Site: brandenburg
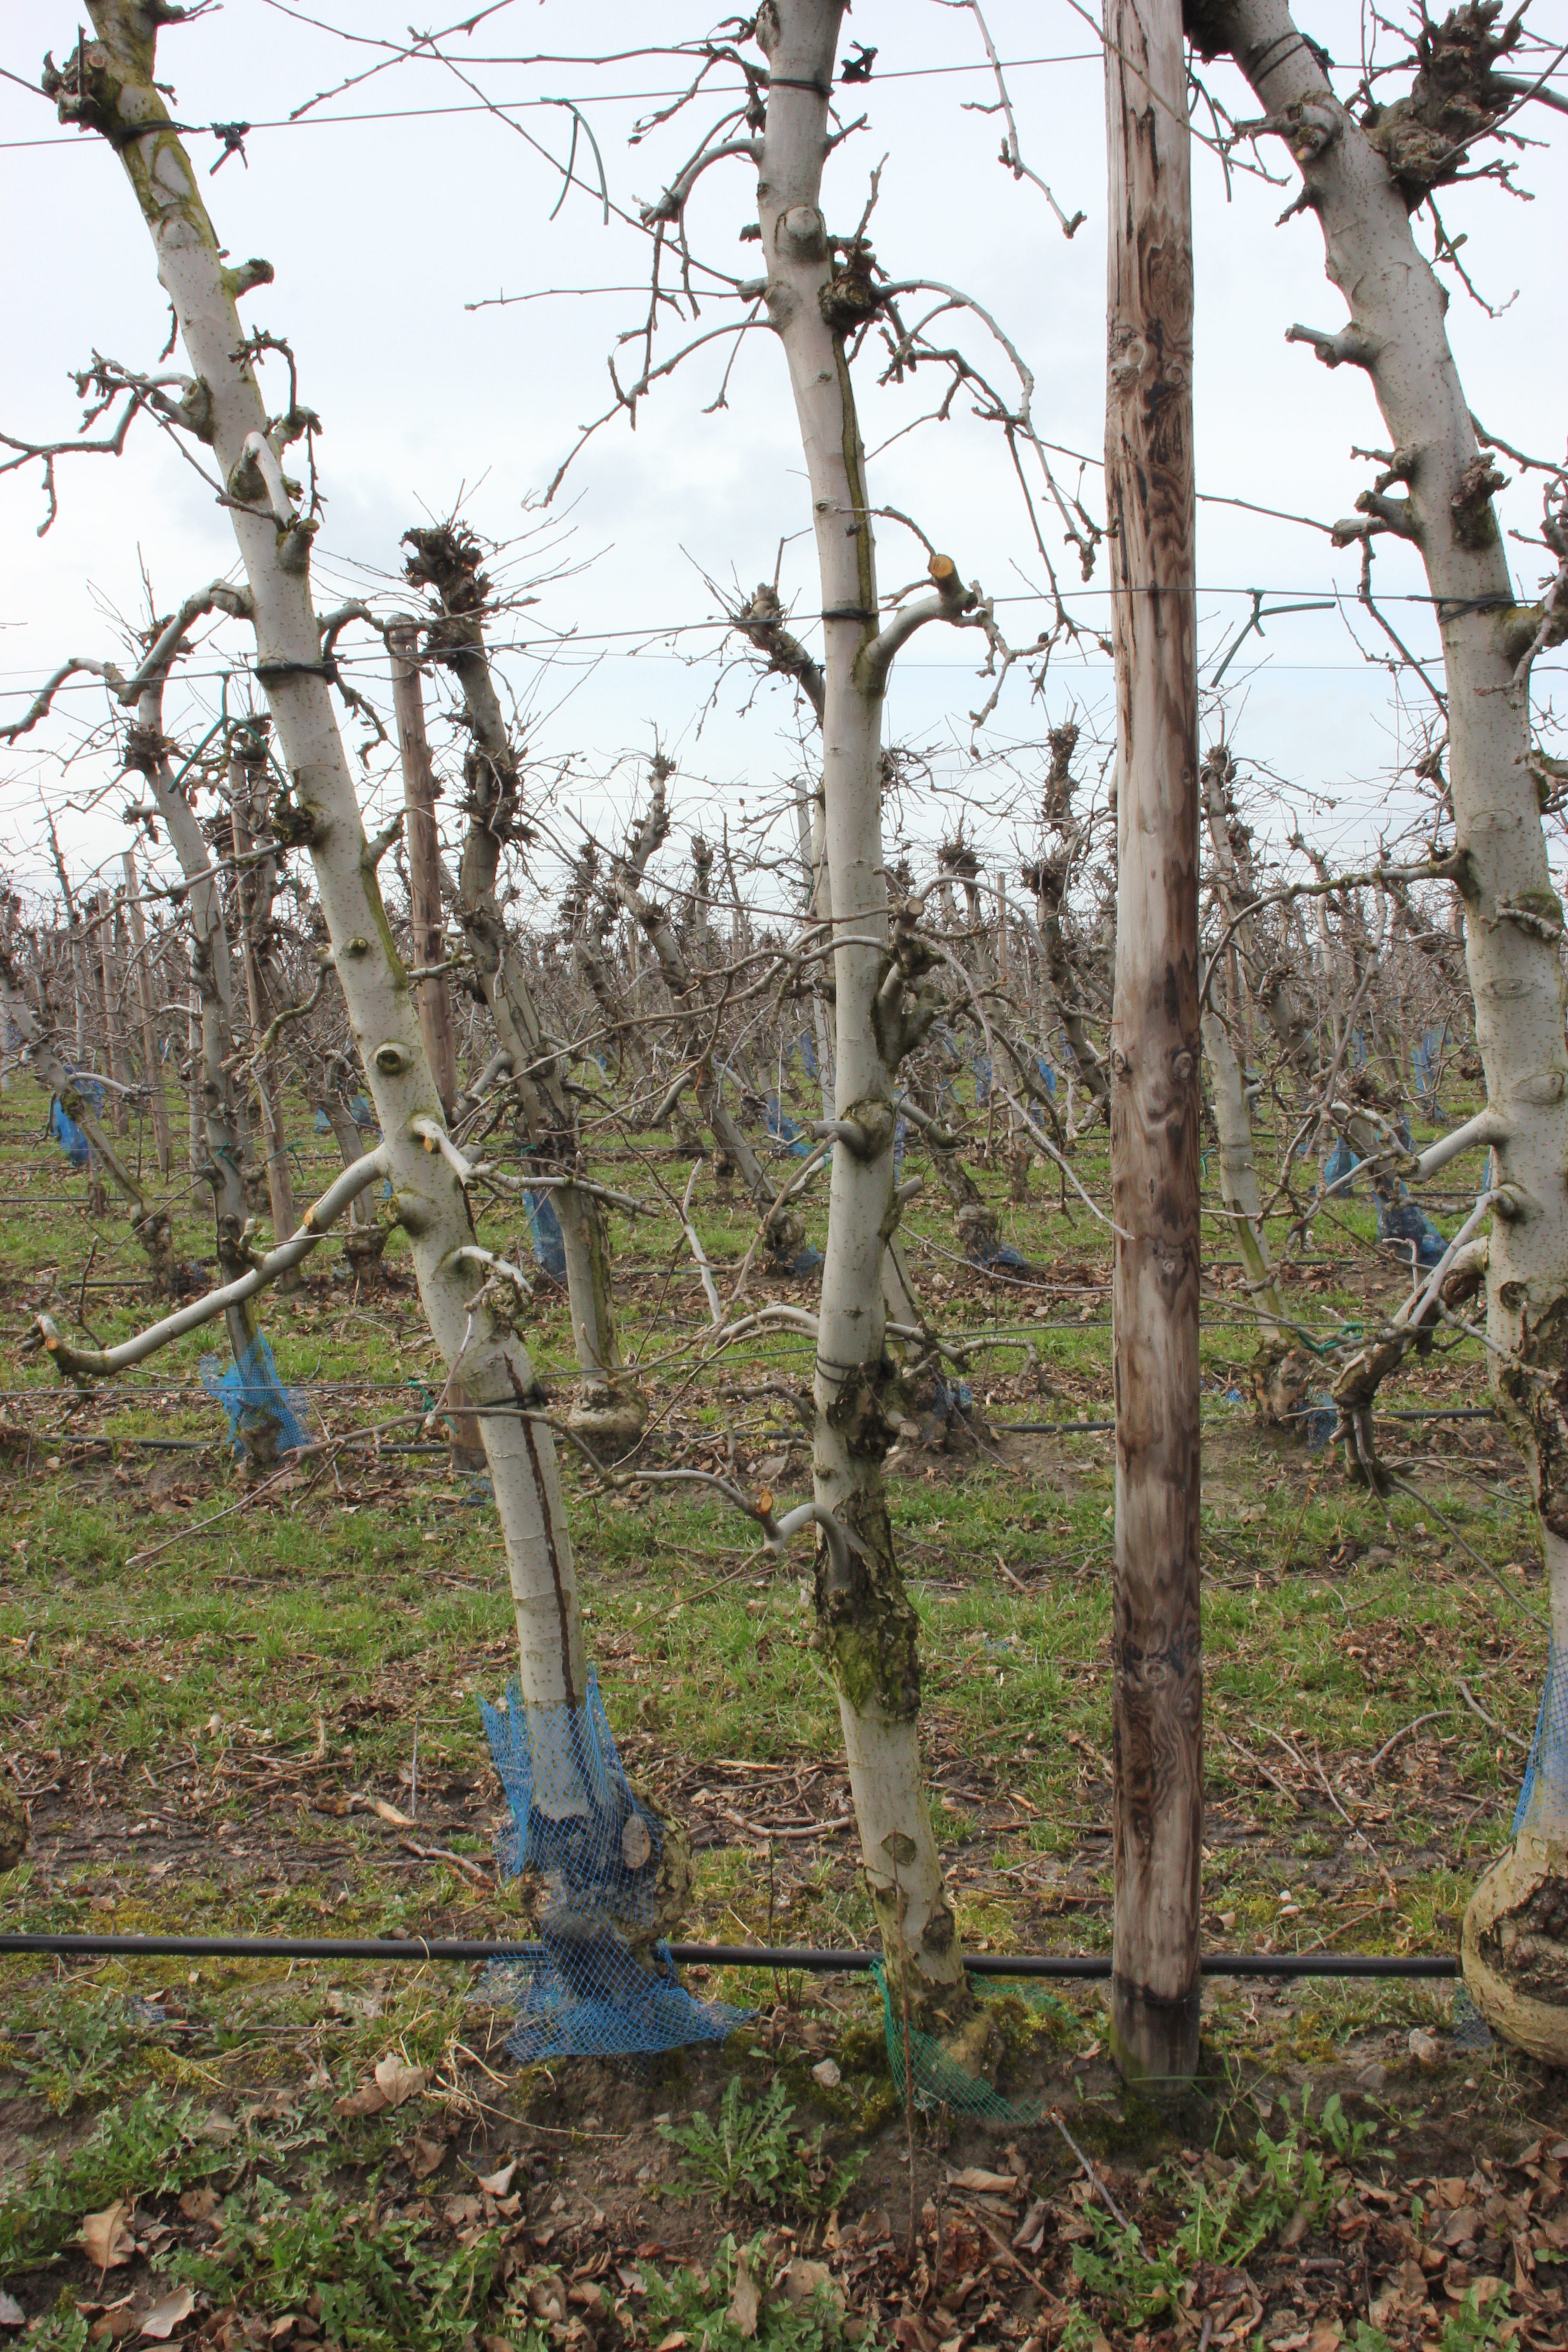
Growth stage (BBCH 01): Bud development